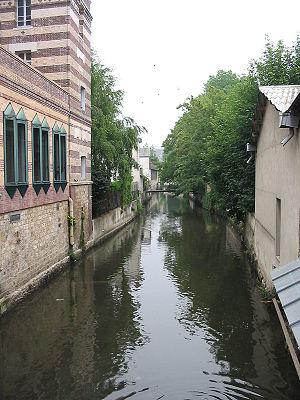
Cours de la Blaise, affluent de l'Eure à Dreux (Eure-et-Loir)
Liste des fleuves, rivières et autres cours d'eau qui parcourent en partie ou en totalité le département d'Eure-et-Loir. Ce département a la particularité d'être sur deux agences de l'eau : Seine-Normandie et Loire-Bretagne.
La Blaise est une rivière française qui prend sa source dans la région naturelle du Perche et qui coule à travers le Thymerais dans le département d'Eure-et-Loir en région Centre-Val de Loire. C'est un affluent de l'Eure, et donc un sous-affluent du fleuve la Seine.